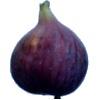
Label: fig